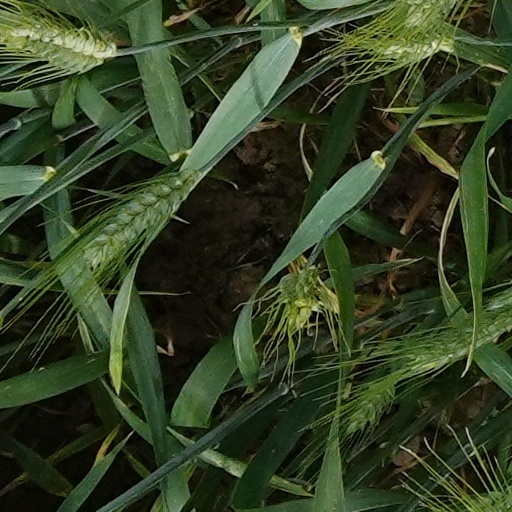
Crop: wheat